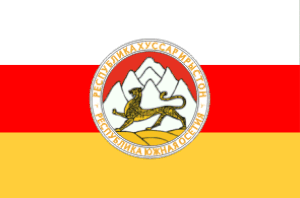
Le drapeau de l'Ossétie du Sud-Alanie est à rapprocher du drapeau de la république russe d'Ossétie du Nord-Alanie. L'Ossétie-du-Sud-Alanie constitue une république séparatiste sur le territoire de la République de Géorgie mais n'est pas reconnue par l'ONU. Actuellement, la région est incluse dans la région de Kartlie intérieure